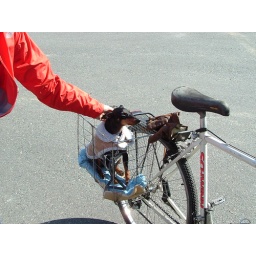
A cold dog in a basket